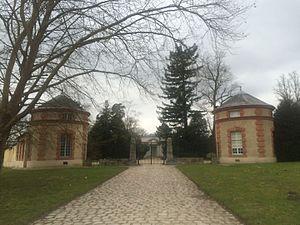
L'accès à la laiterie de la reine.
Le château de Rambouillet, ancienne résidence royale, impériale et présidentielle, est situé à Rambouillet, chef-lieu d'arrondissement du sud des Yvelines en France dans un parc de 980 hectares au sein de la forêt de Rambouillet.